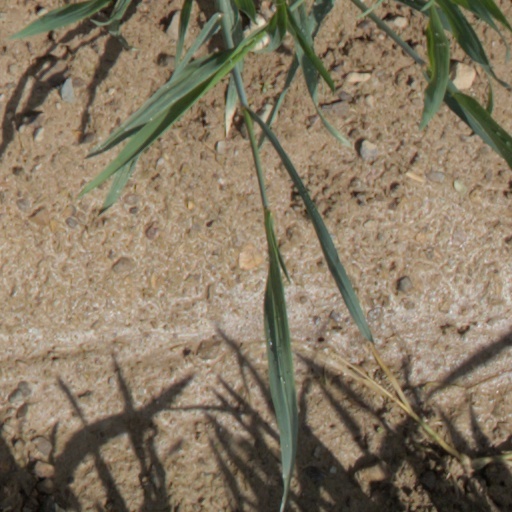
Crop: wheat